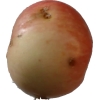
Label: Apple 10